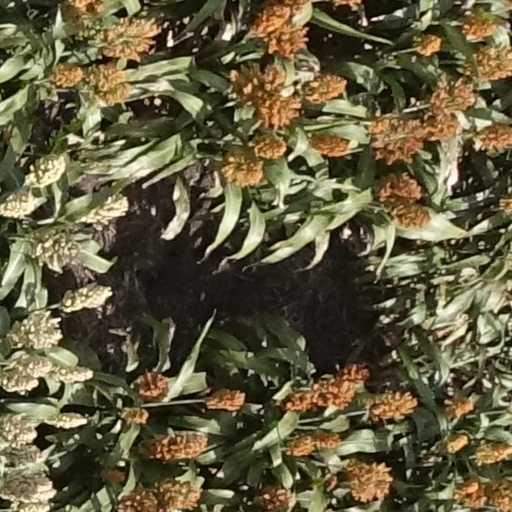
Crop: sorghum